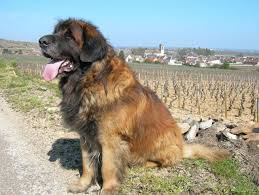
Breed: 214-n000019-Leonberg